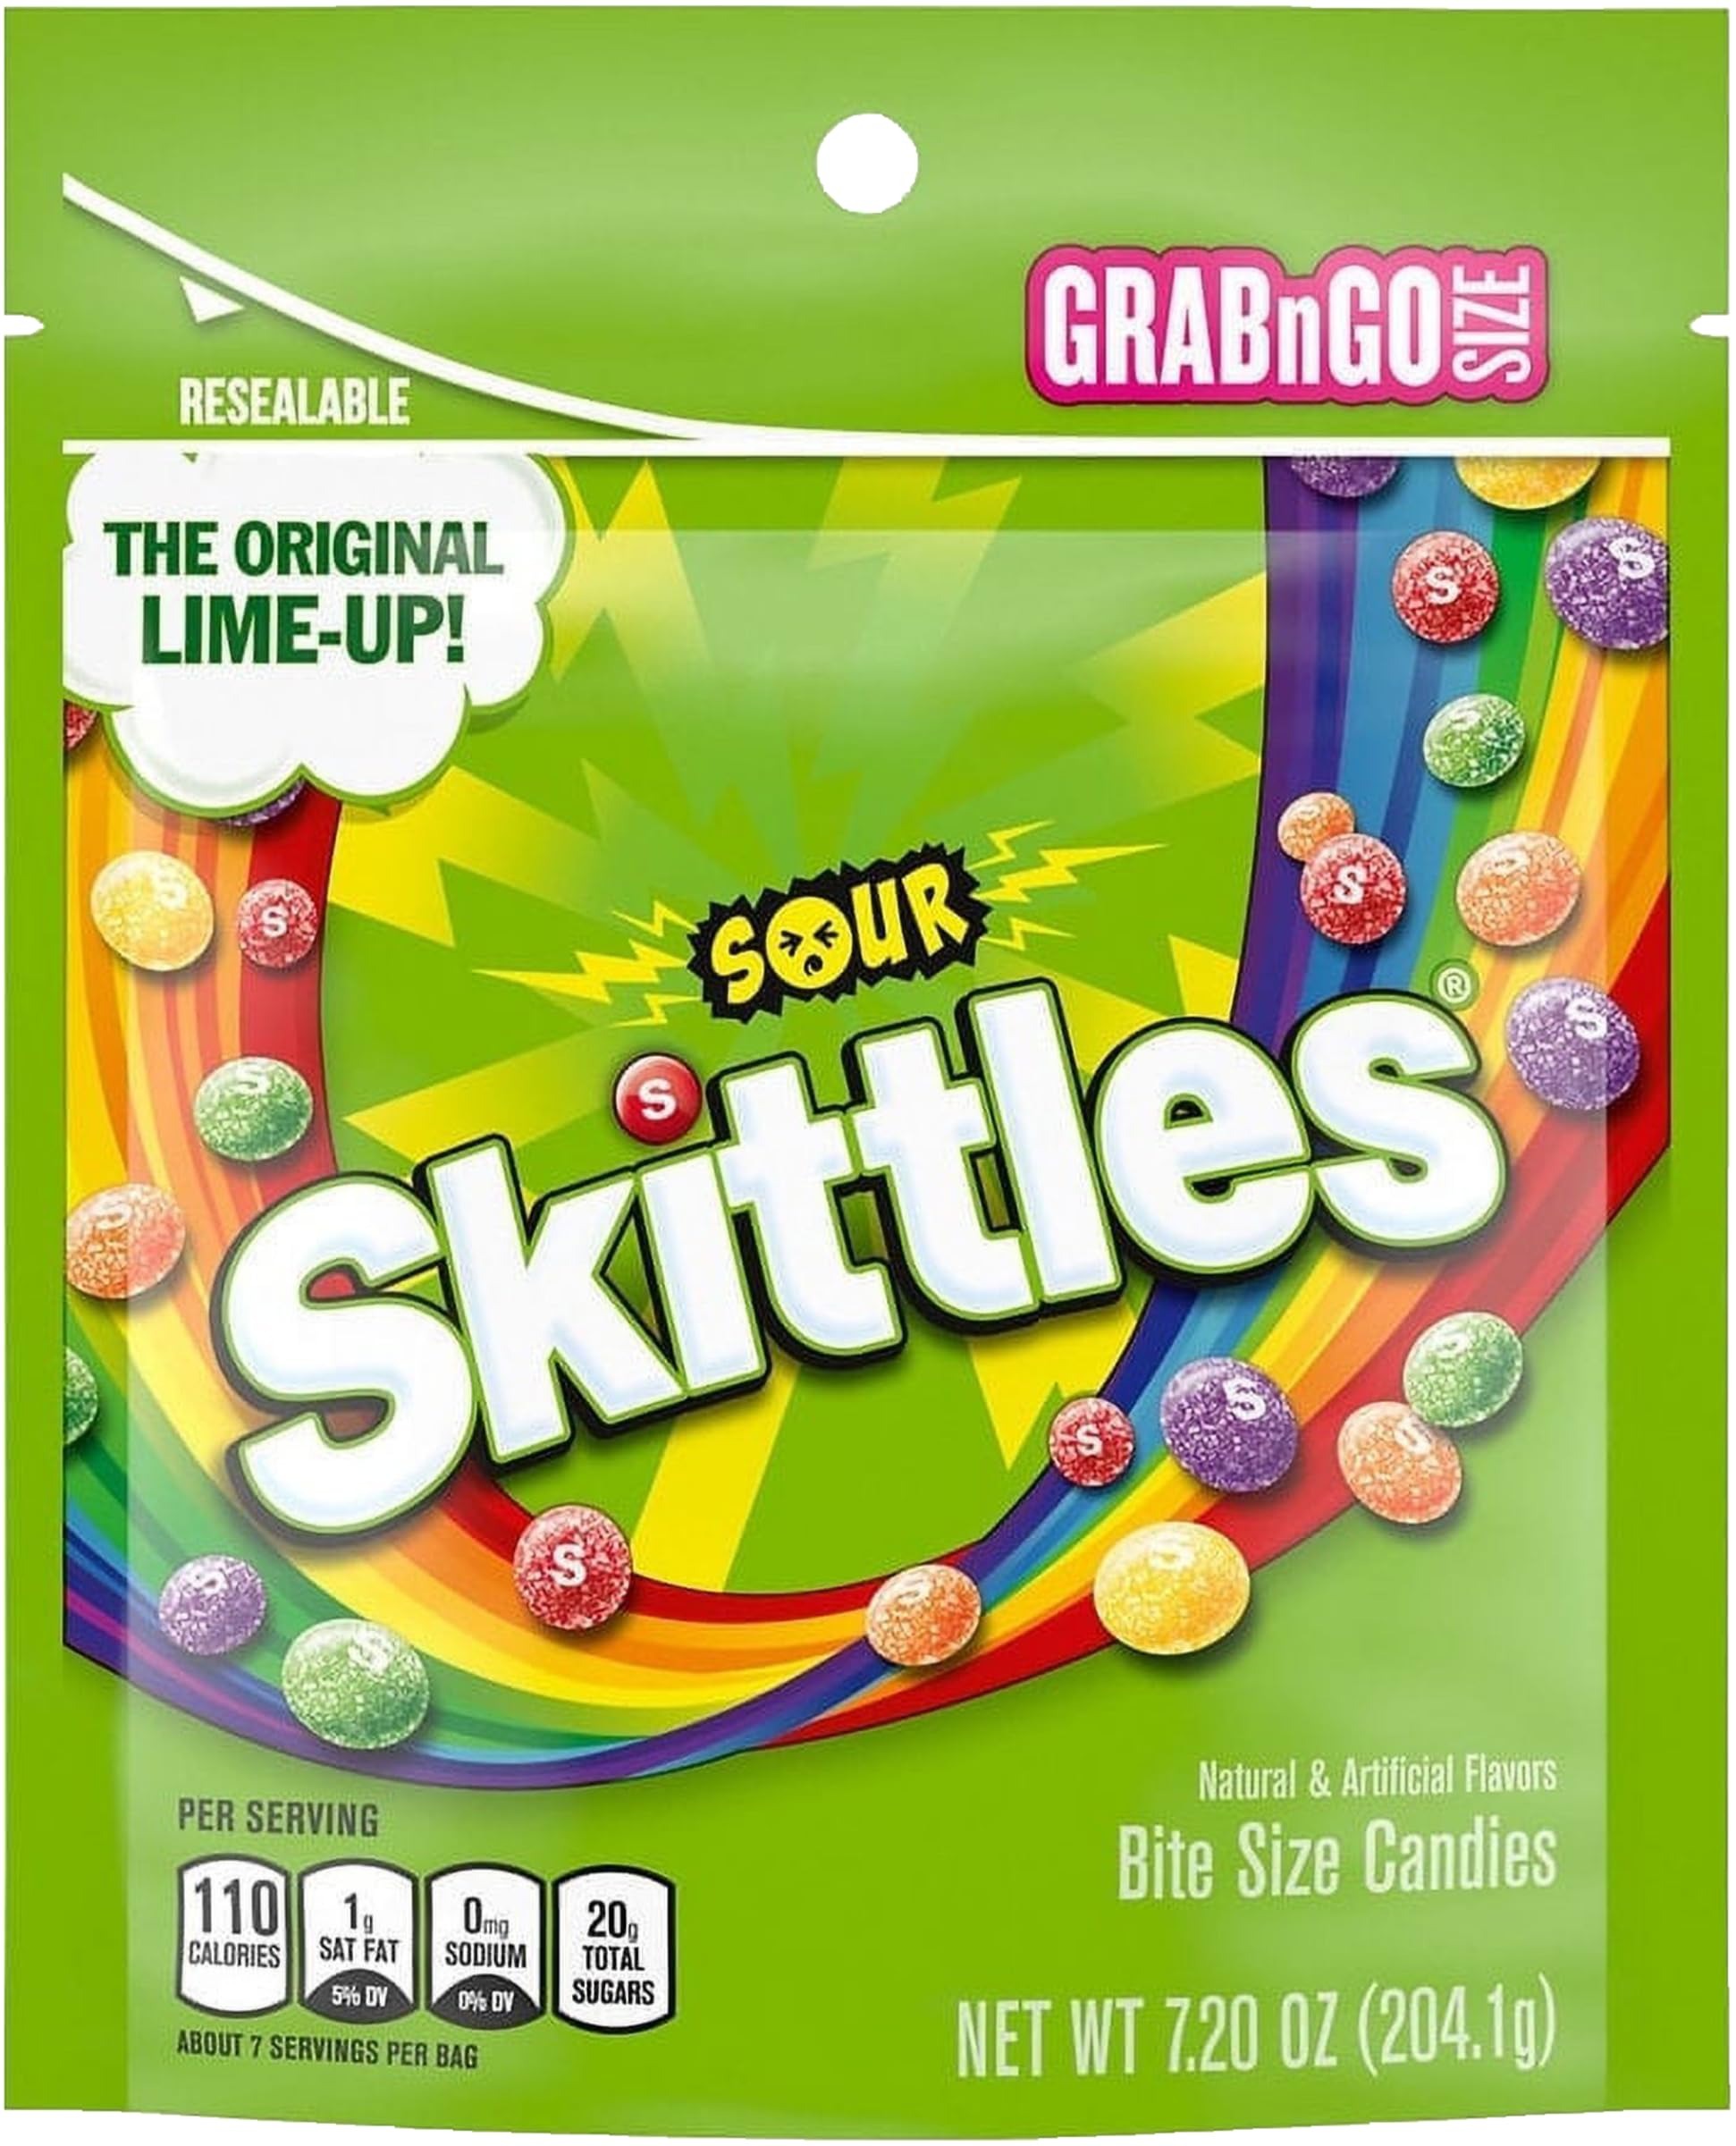
Item Name: 2 pk Bundle of Sour Skittles 7.2 oz each
Bullet Point 1: 2 - 7.2 oz bags of Sour Skittles
Bullet Point 2: Taste the Rainbow - Sour flavors include sour strawberry, sour lime, sour lemon, sour orange, and sour grape
Bullet Point 3: Convenient resealable bag makes it the perfect snack for sharing
Bullet Point 4: Perfect for parties, game-time snacks, or even as a topping for your favorite dessert
Bullet Point 5: Gluten and gelatine free
Product Description: Sour Skittles - 2 - 7.2 oz bags Made to celebrate the other side of sweet, they offer a decidedly different take on the classic candy. This bag of Skittles candy includes Sour Strawberry, Sour Lime, Sour Lemon, Sour Orange and Sour Grape flavors so you can taste the sour rainbow. From candy buffets to road trips, they come with enough fruity morsels to share with friends, family and coworkers. Stock the office pantry or a secret drawer with a fruity, chewy candy treat that everyone can come back for again and again.
Value: 14.4
Unit: Ounce

Price: 12.99